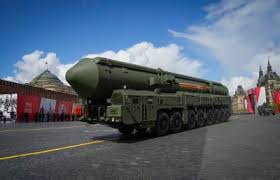
Label: Air Defense